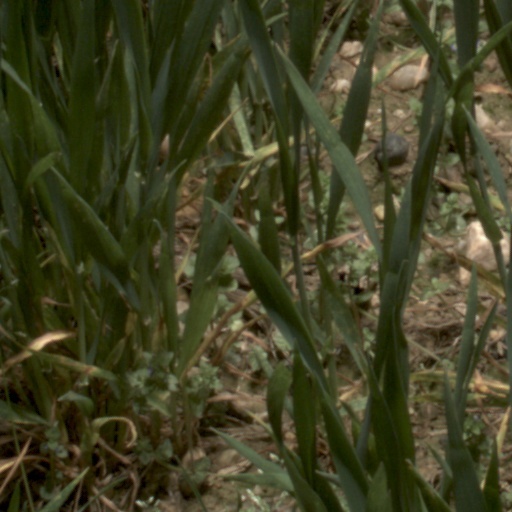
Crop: wheat